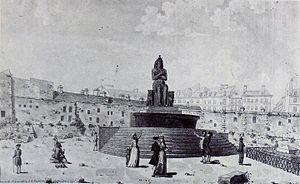
Fontaine de la Régénération nationale, ou fontaine d'Isis (1793), place de la Bastille, Paris - Dessin aquarellé de Joseph Tassy, musée Carnavalet, Paris. Publication en noir et blanc dans ""Aux armes et aux Arts"", Adam Biro, 1988."
La fontaine de la Régénération ou fontaine d'Isis est un monument érigé en 1793 à l'emplacement de la Bastille détruite, à l'occasion d'une fête commémorant le premier anniversaire de la journée du 10 août 1792.